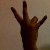
The image shows a hand gesture representing the number 7 in Indian Sign Language.